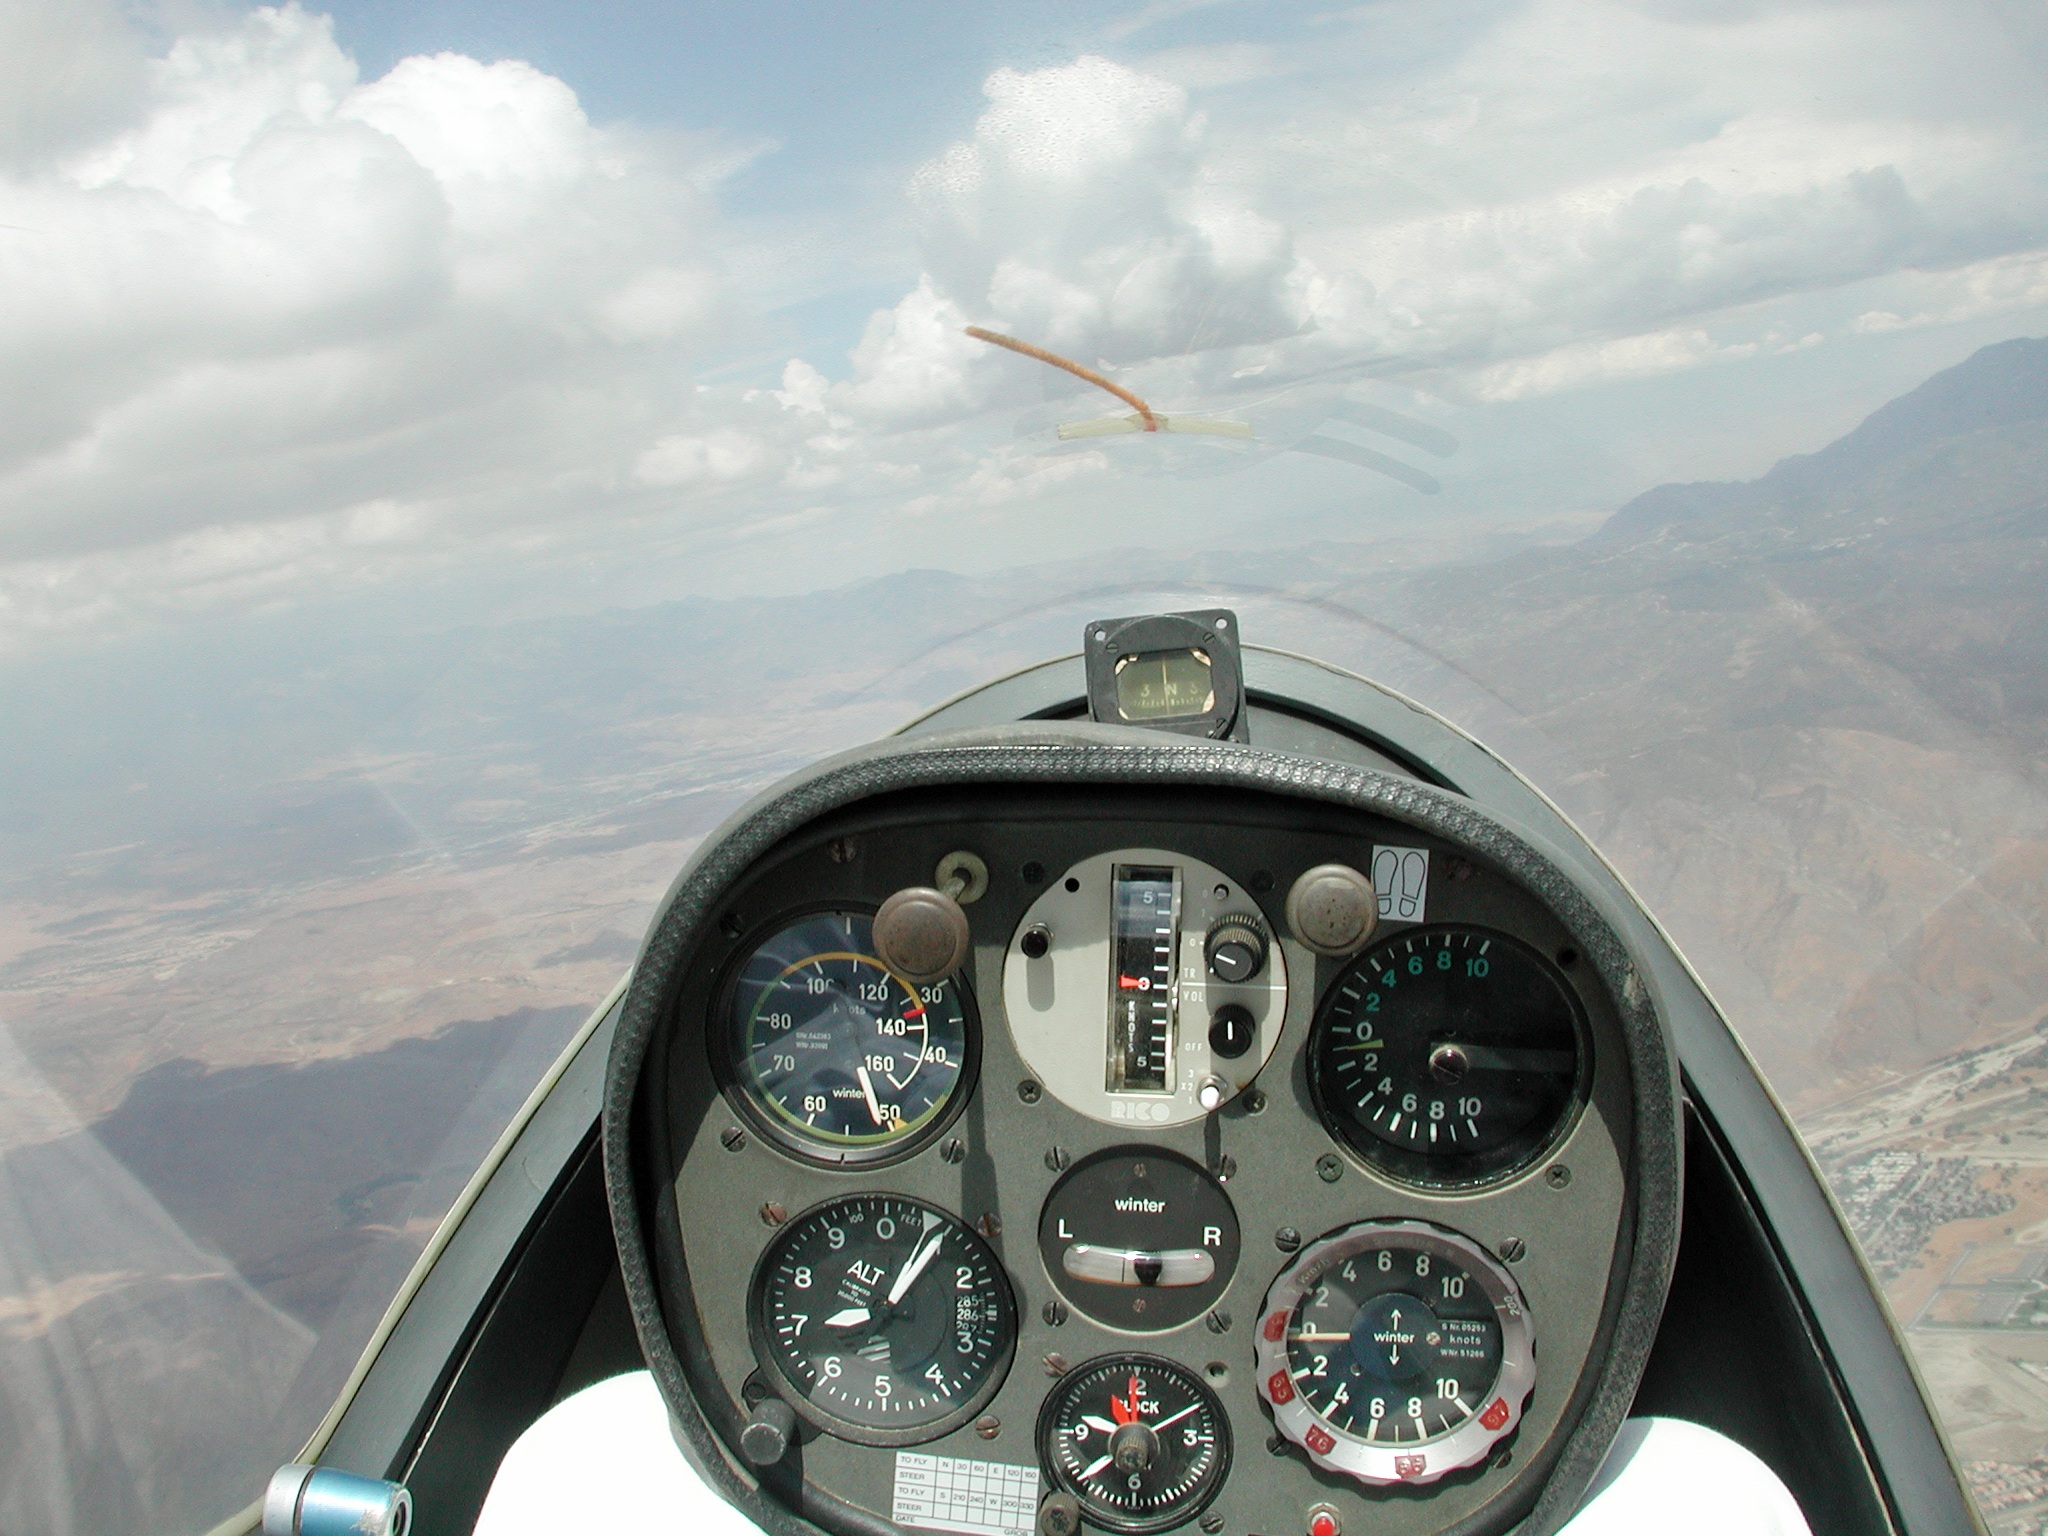
mountain, wing, sky, adventure, flying, recreation, aviation, flight, soaring, freedom, glider, sports, gliding, switzerland, air sports, jura mountains, outdoor recreation, air travel, atmosphere of earth, windsports